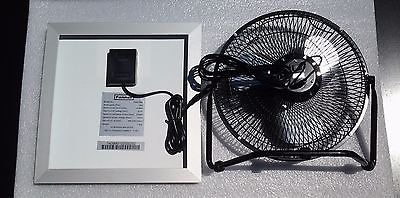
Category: fan